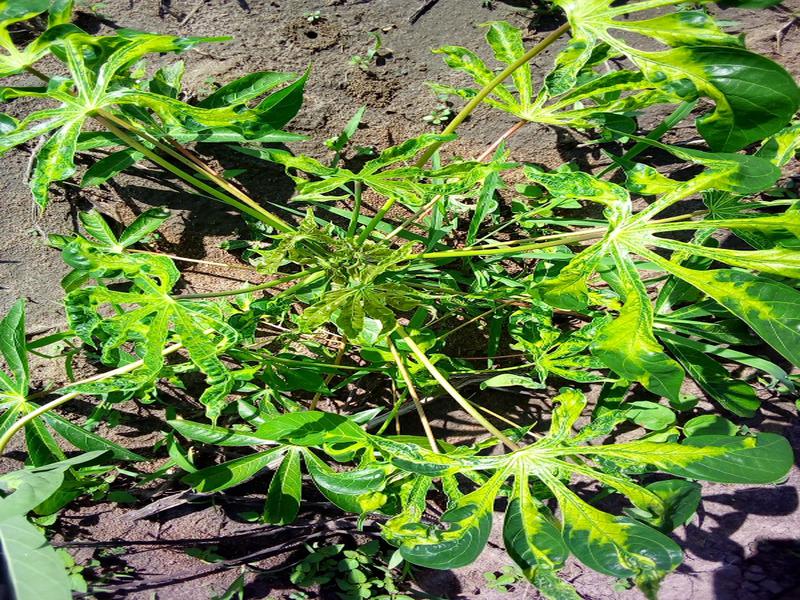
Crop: cassava
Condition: mosaic_disease